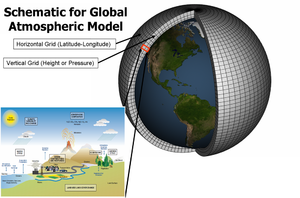
Un modèle climatique est une modélisation mathématique du climat dans une zone géographique donnée.